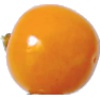
Label: Physalis 1